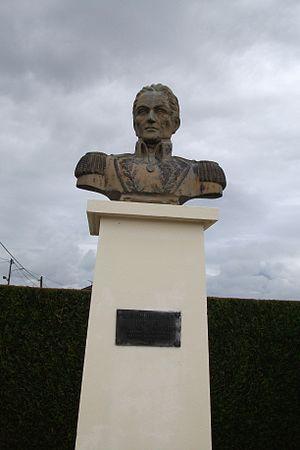
buste de Simon Bolivar à Valmy.
Valmy est une commune française, située dans le département de la Marne en région Grand Est. C'est sur le territoire de cette commune qu'a eu lieu la célèbre bataille de Valmy le 20 septembre 1792.